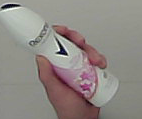
Product: rexona_spray